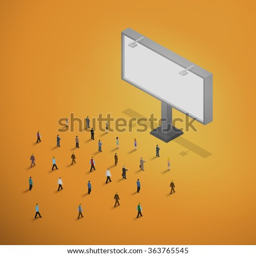
a group of people looking at the billboard .